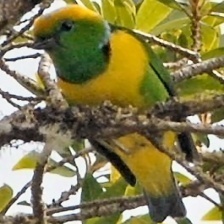
Species: GOLDEN CHLOROPHONIA
Scientific name: CHLOROPHONIA CALLOPHRYS